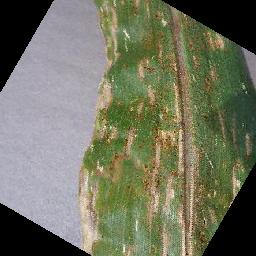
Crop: corn
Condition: (maize)_cercospora_spot_gray_spot